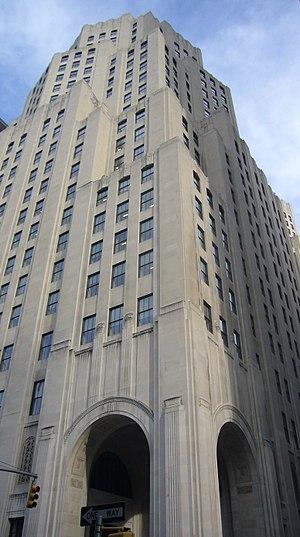
Le Metropolitan Life North Building, maintenant nommé Eleven Madison, est un gratte-ciel de 30 étages de style art déco sur Madison Square Park à Manhattan, New York, au 11-25 Madison Avenue. Le bâtiment est bordé par l'Est 24th Street, Madison Avenue, East 25th Street et Park Avenue South, et est relié par une passerelle surélevée à la Metropolitan Life Tower, juste au sud. Le bâtiment a remplacé la Madison Square Presbyterian Church, qui avait été conçue par Stanford White de McKim, Mead and White, et avait été achevée seulement 13 ans auparavant. Comme partie du Metropolitan Life Home Office Complex, il a été ajouté au Registre national des lieux historiques le 19 janvier 1996.